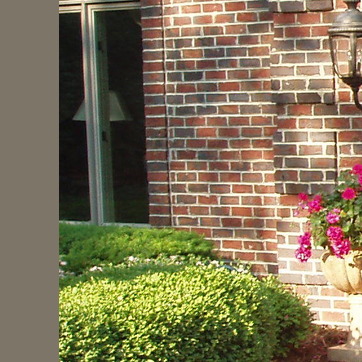
Material: brick